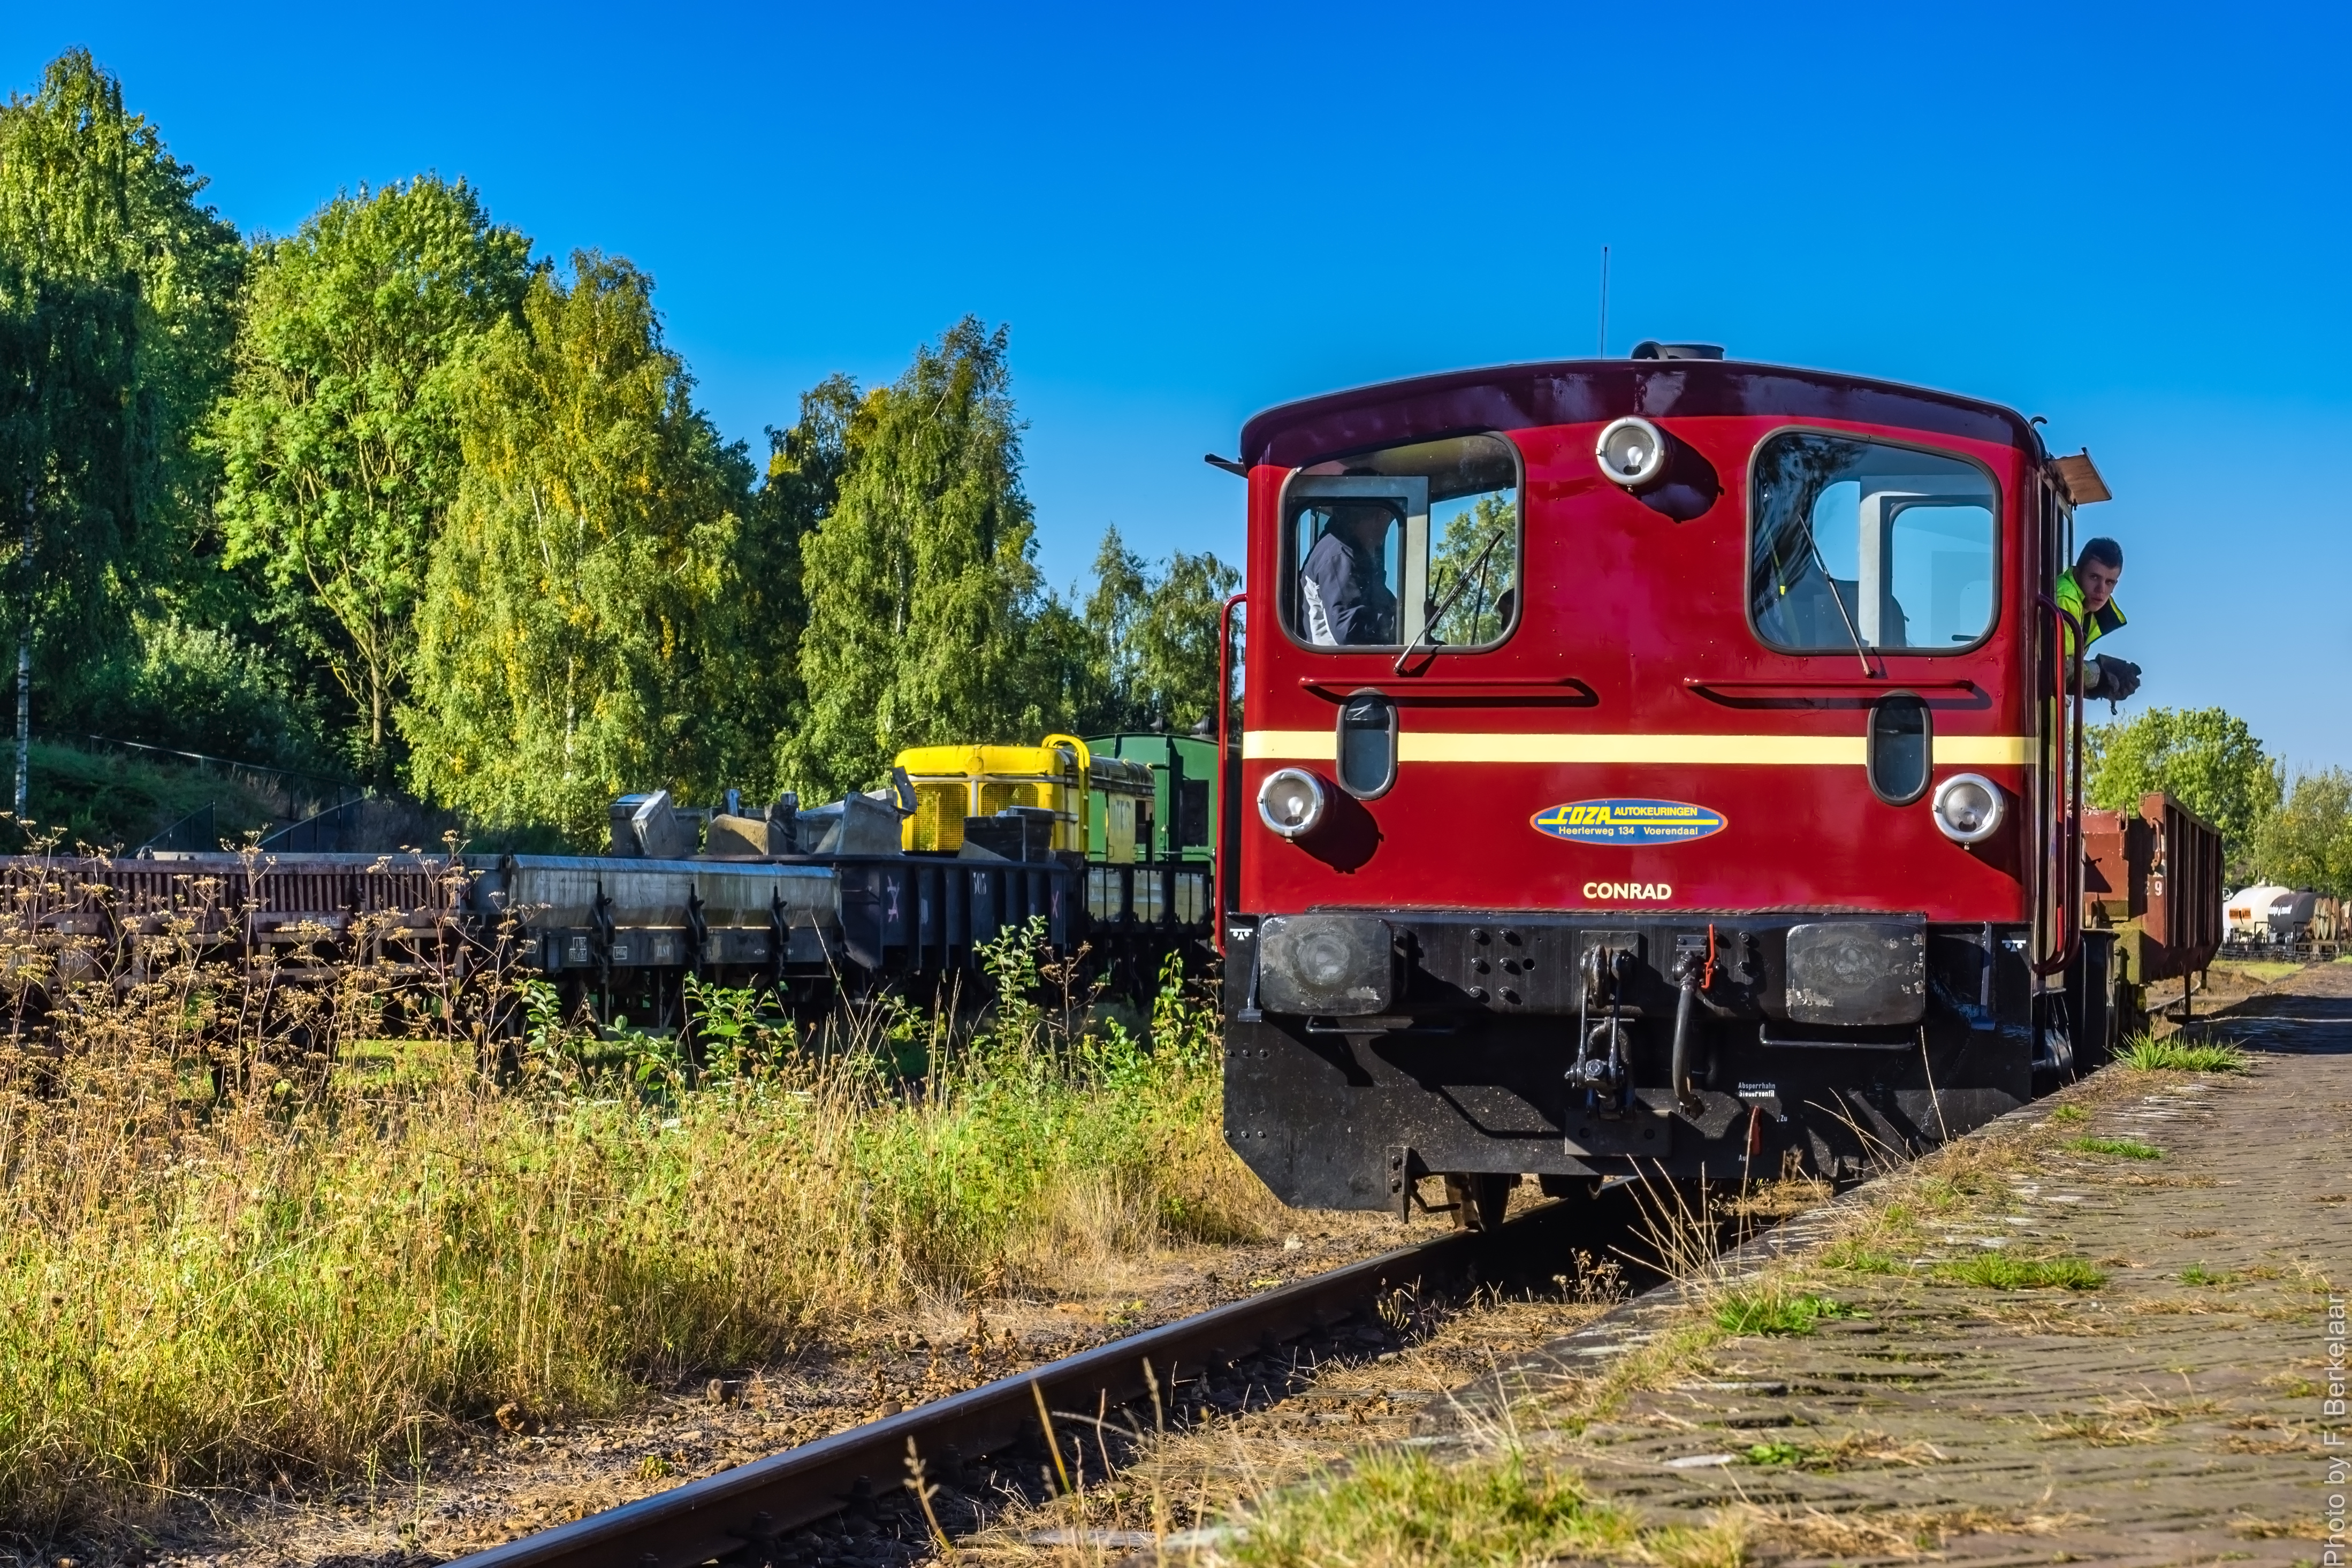
track, railroad, train, transport, vehicle, nederland, locomotive, bahn, limburg, trein, spoorwegen, nl, olympusm1240mmf28, zuidlimburg, provincielimburg, cultureelerfgoed, rail transport, industrieelerfgoed, koff, simpelveld, k ffiii, zlsm, zlsm3326, db3321395, 3321395, miljoenenlijn, stationstraat, land vehicle, rolling stock, railroad car